Greilickville, Michigan

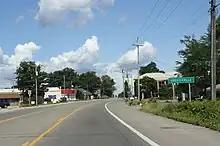
Sign for Greilickville along M-22.

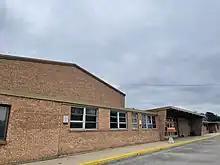
The former Norris Elementary School in 2020.

The community is located on the western shore of the West Arm of Grand Traverse Bay, a bay of Lake Michigan. Greilickville is immediately northwest of Traverse City, and is part of that city's urban area. Greilickville is the largest community in Leelanau County by population.